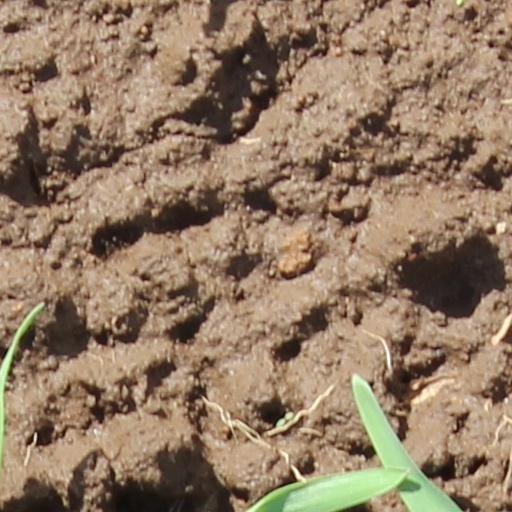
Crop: wheat